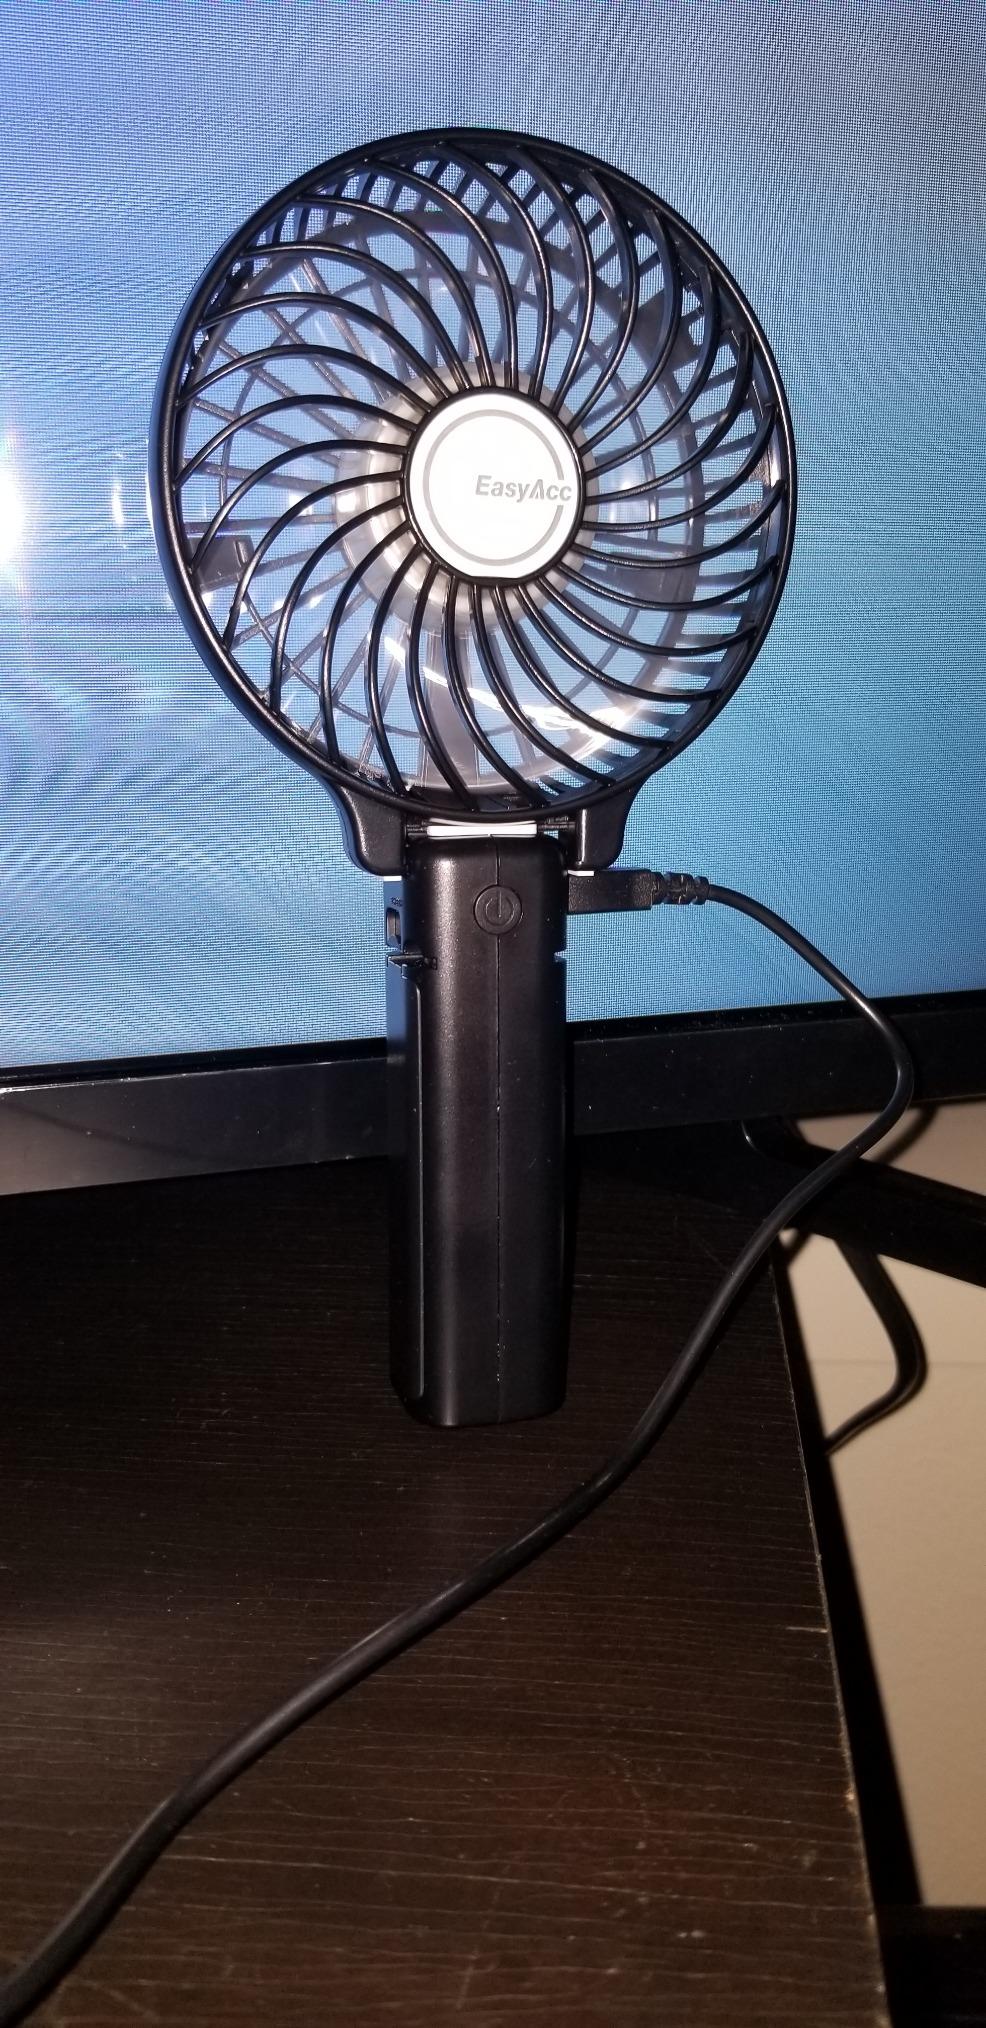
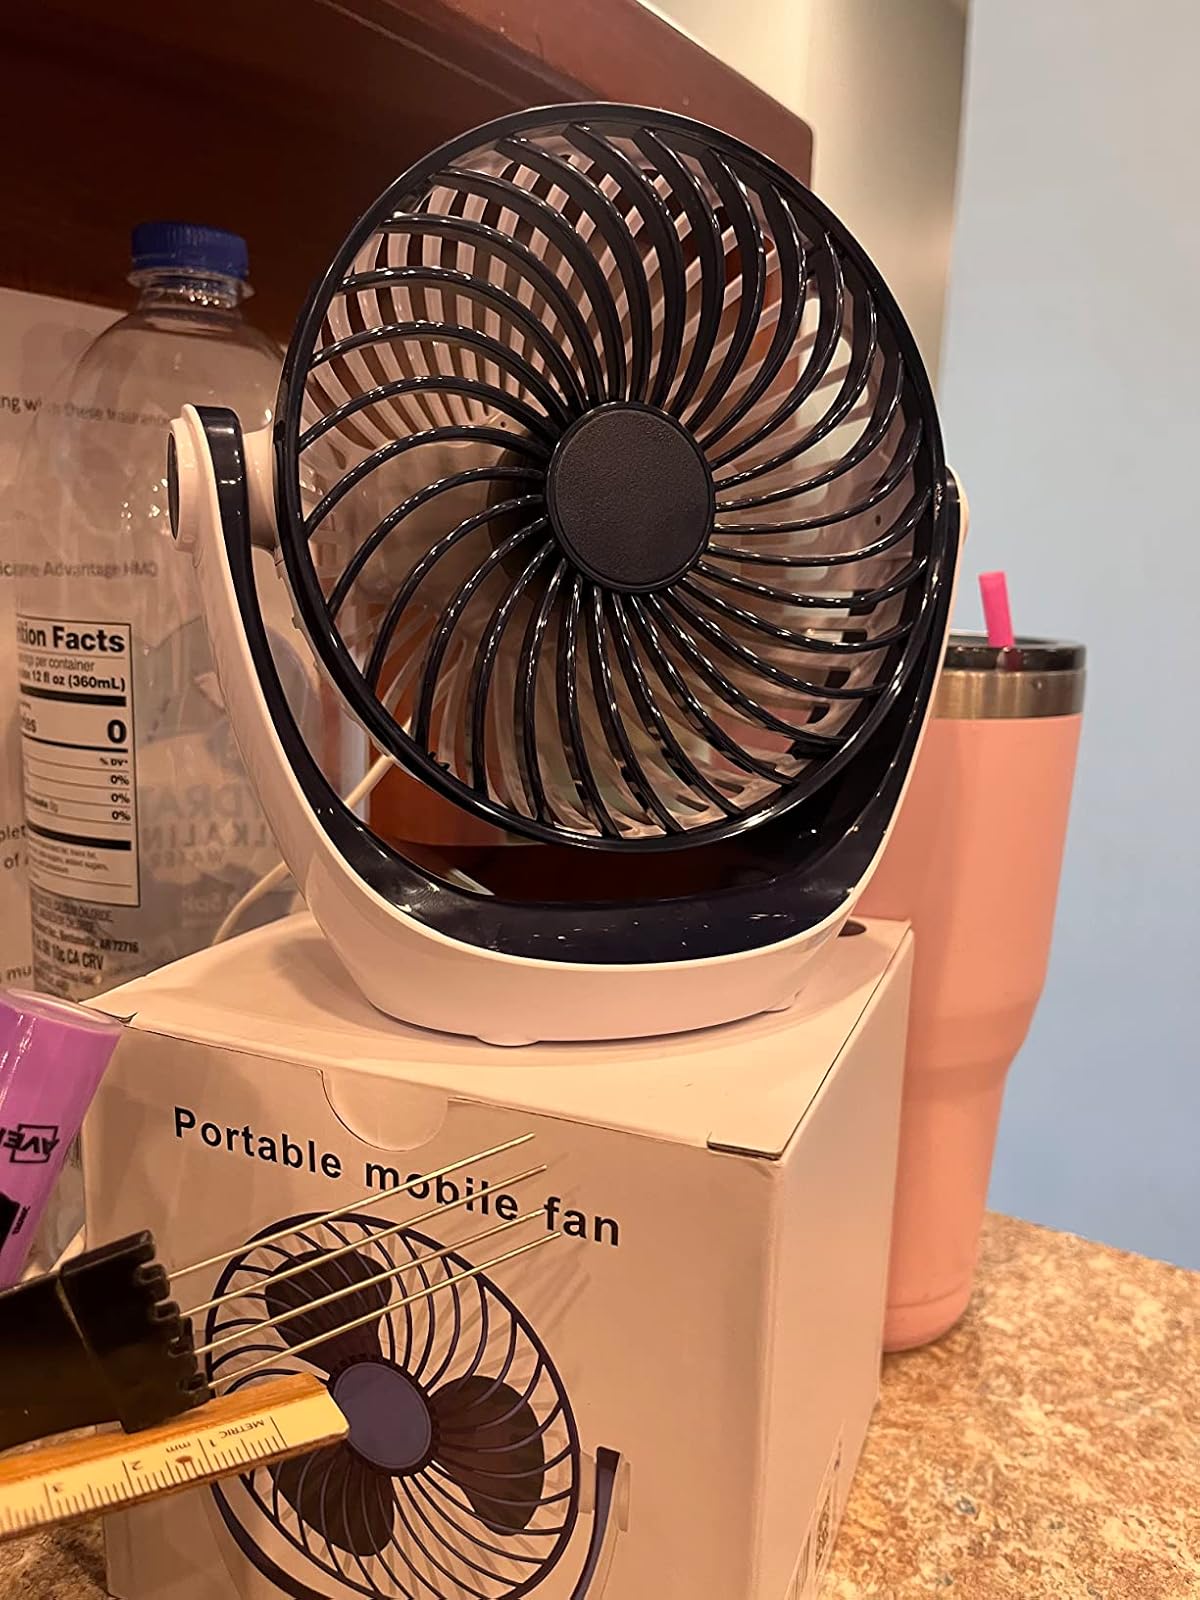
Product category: fan
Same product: no